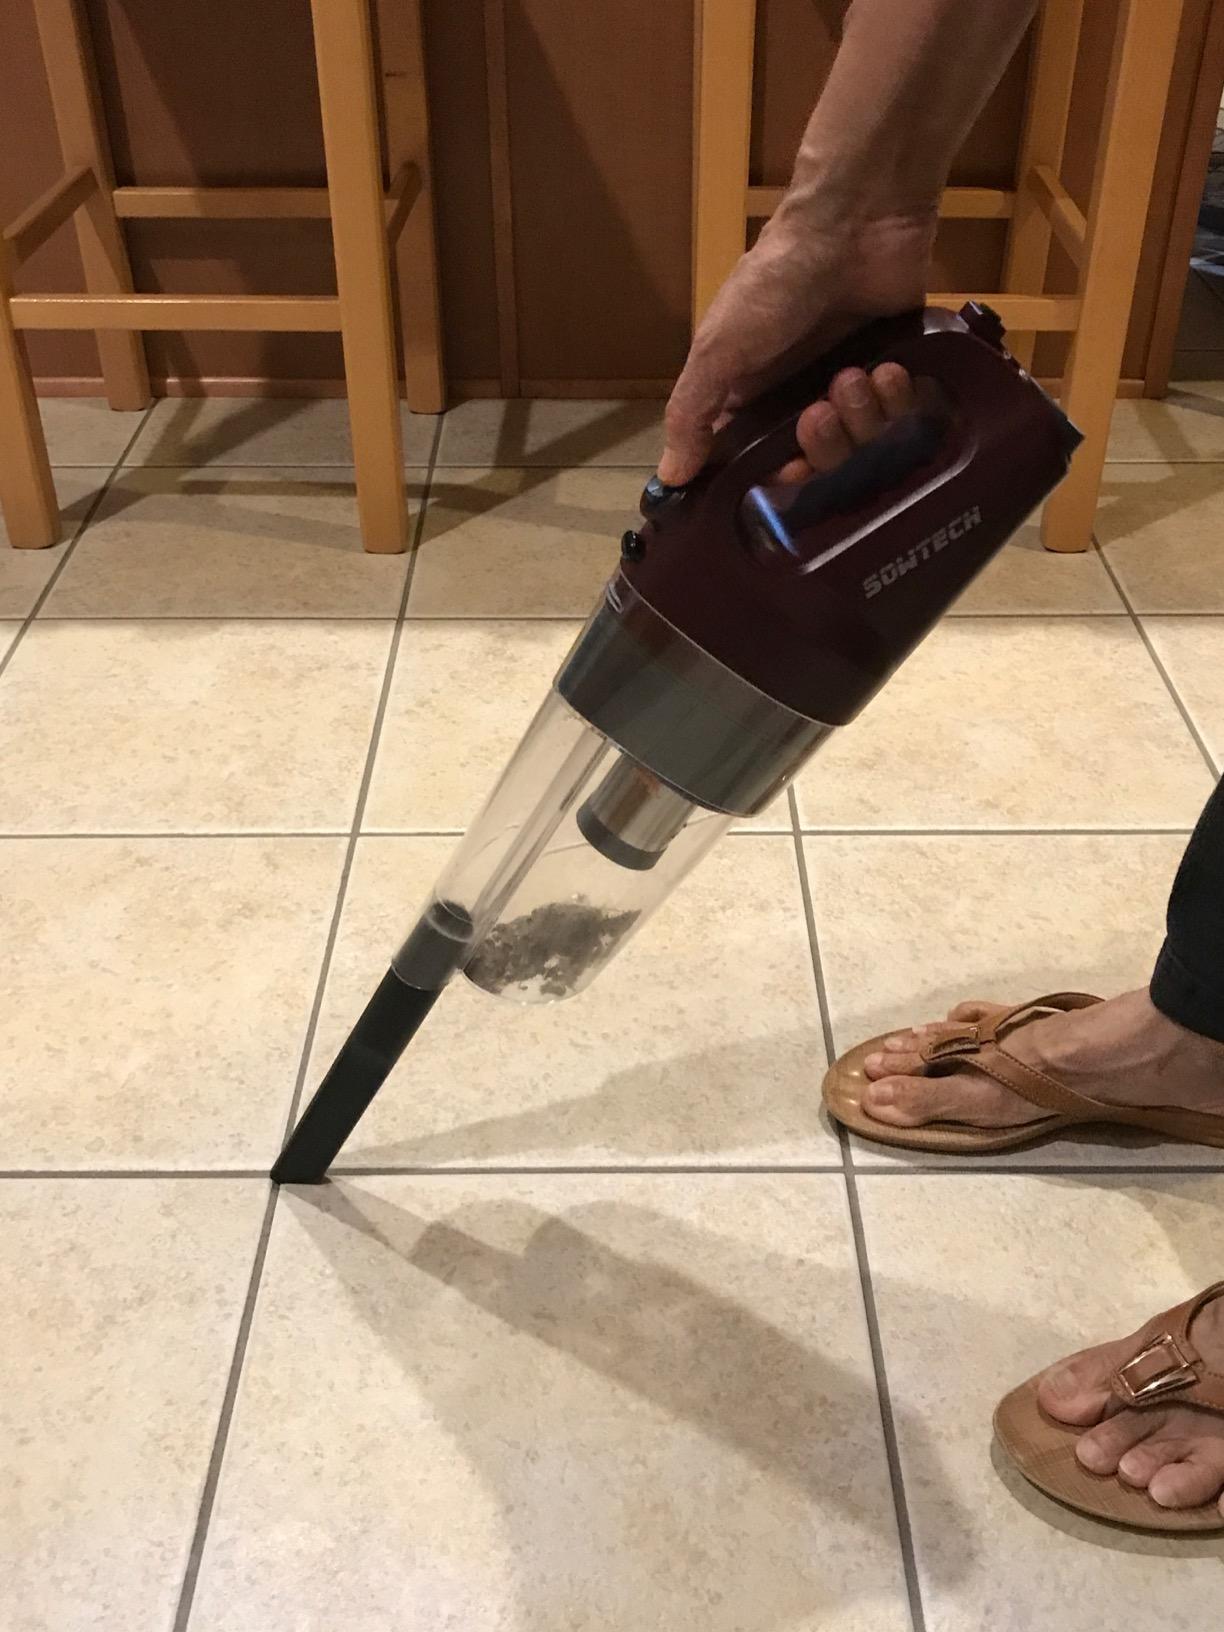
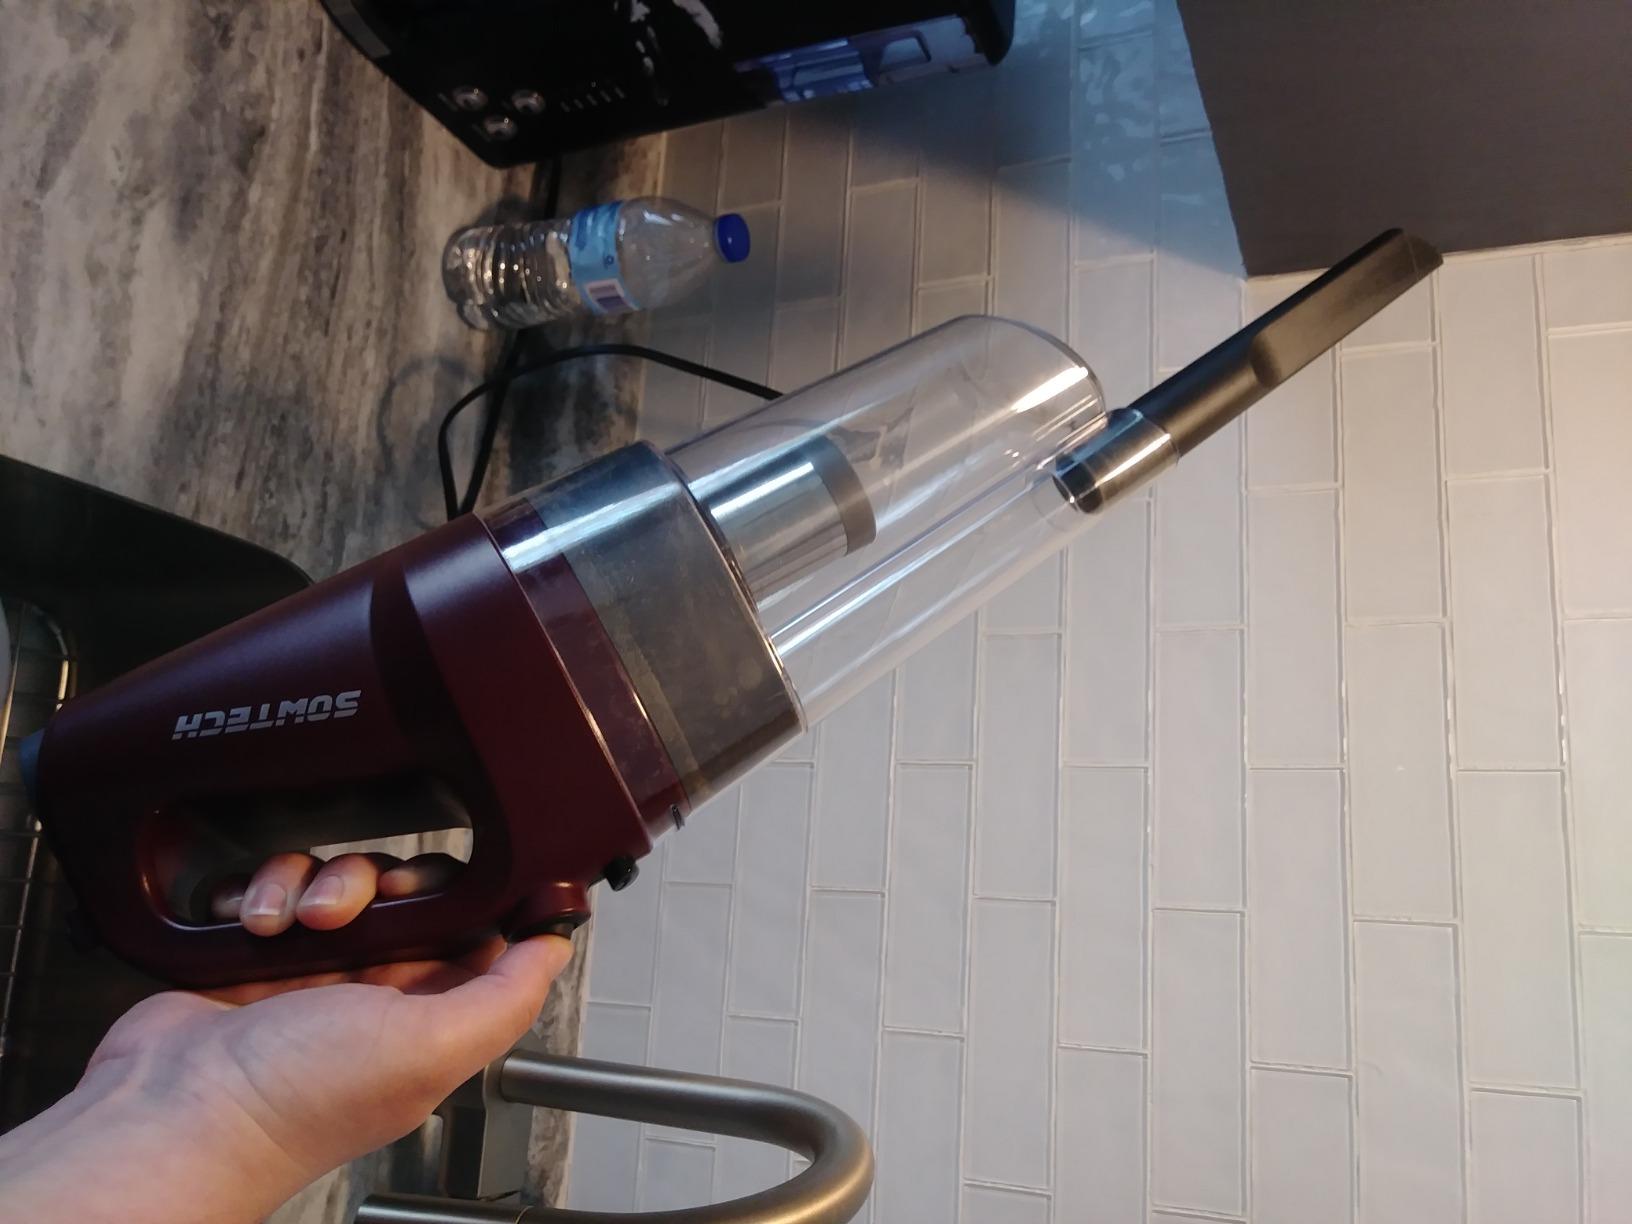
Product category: items_vacuum
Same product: yes